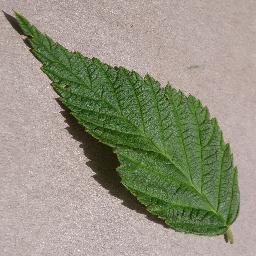
Label: Raspberry___healthy